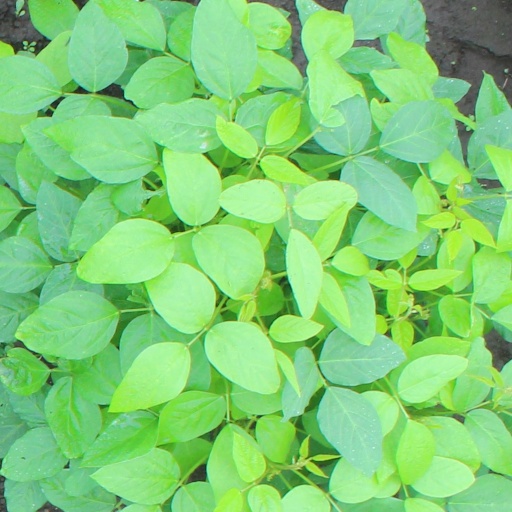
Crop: soybean